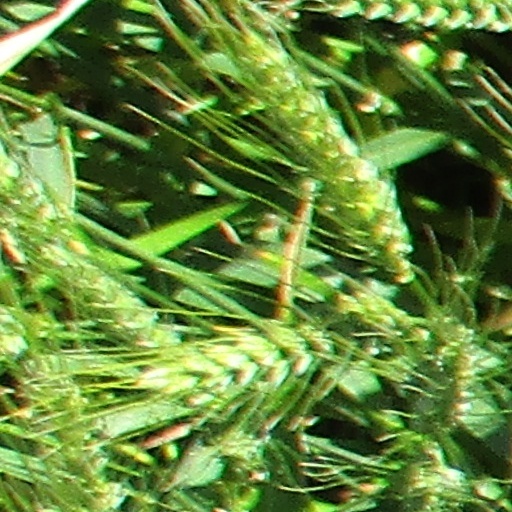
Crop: wheat